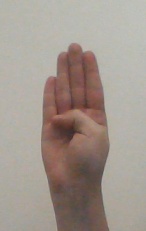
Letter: kaaf